Warren A. Haggott

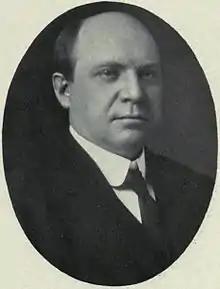
Warren A. Haggott, Colorado Congressman.

Warren Armstrong Haggott (May 18, 1864 – April 29, 1958) was a U.S. Representative from Colorado.